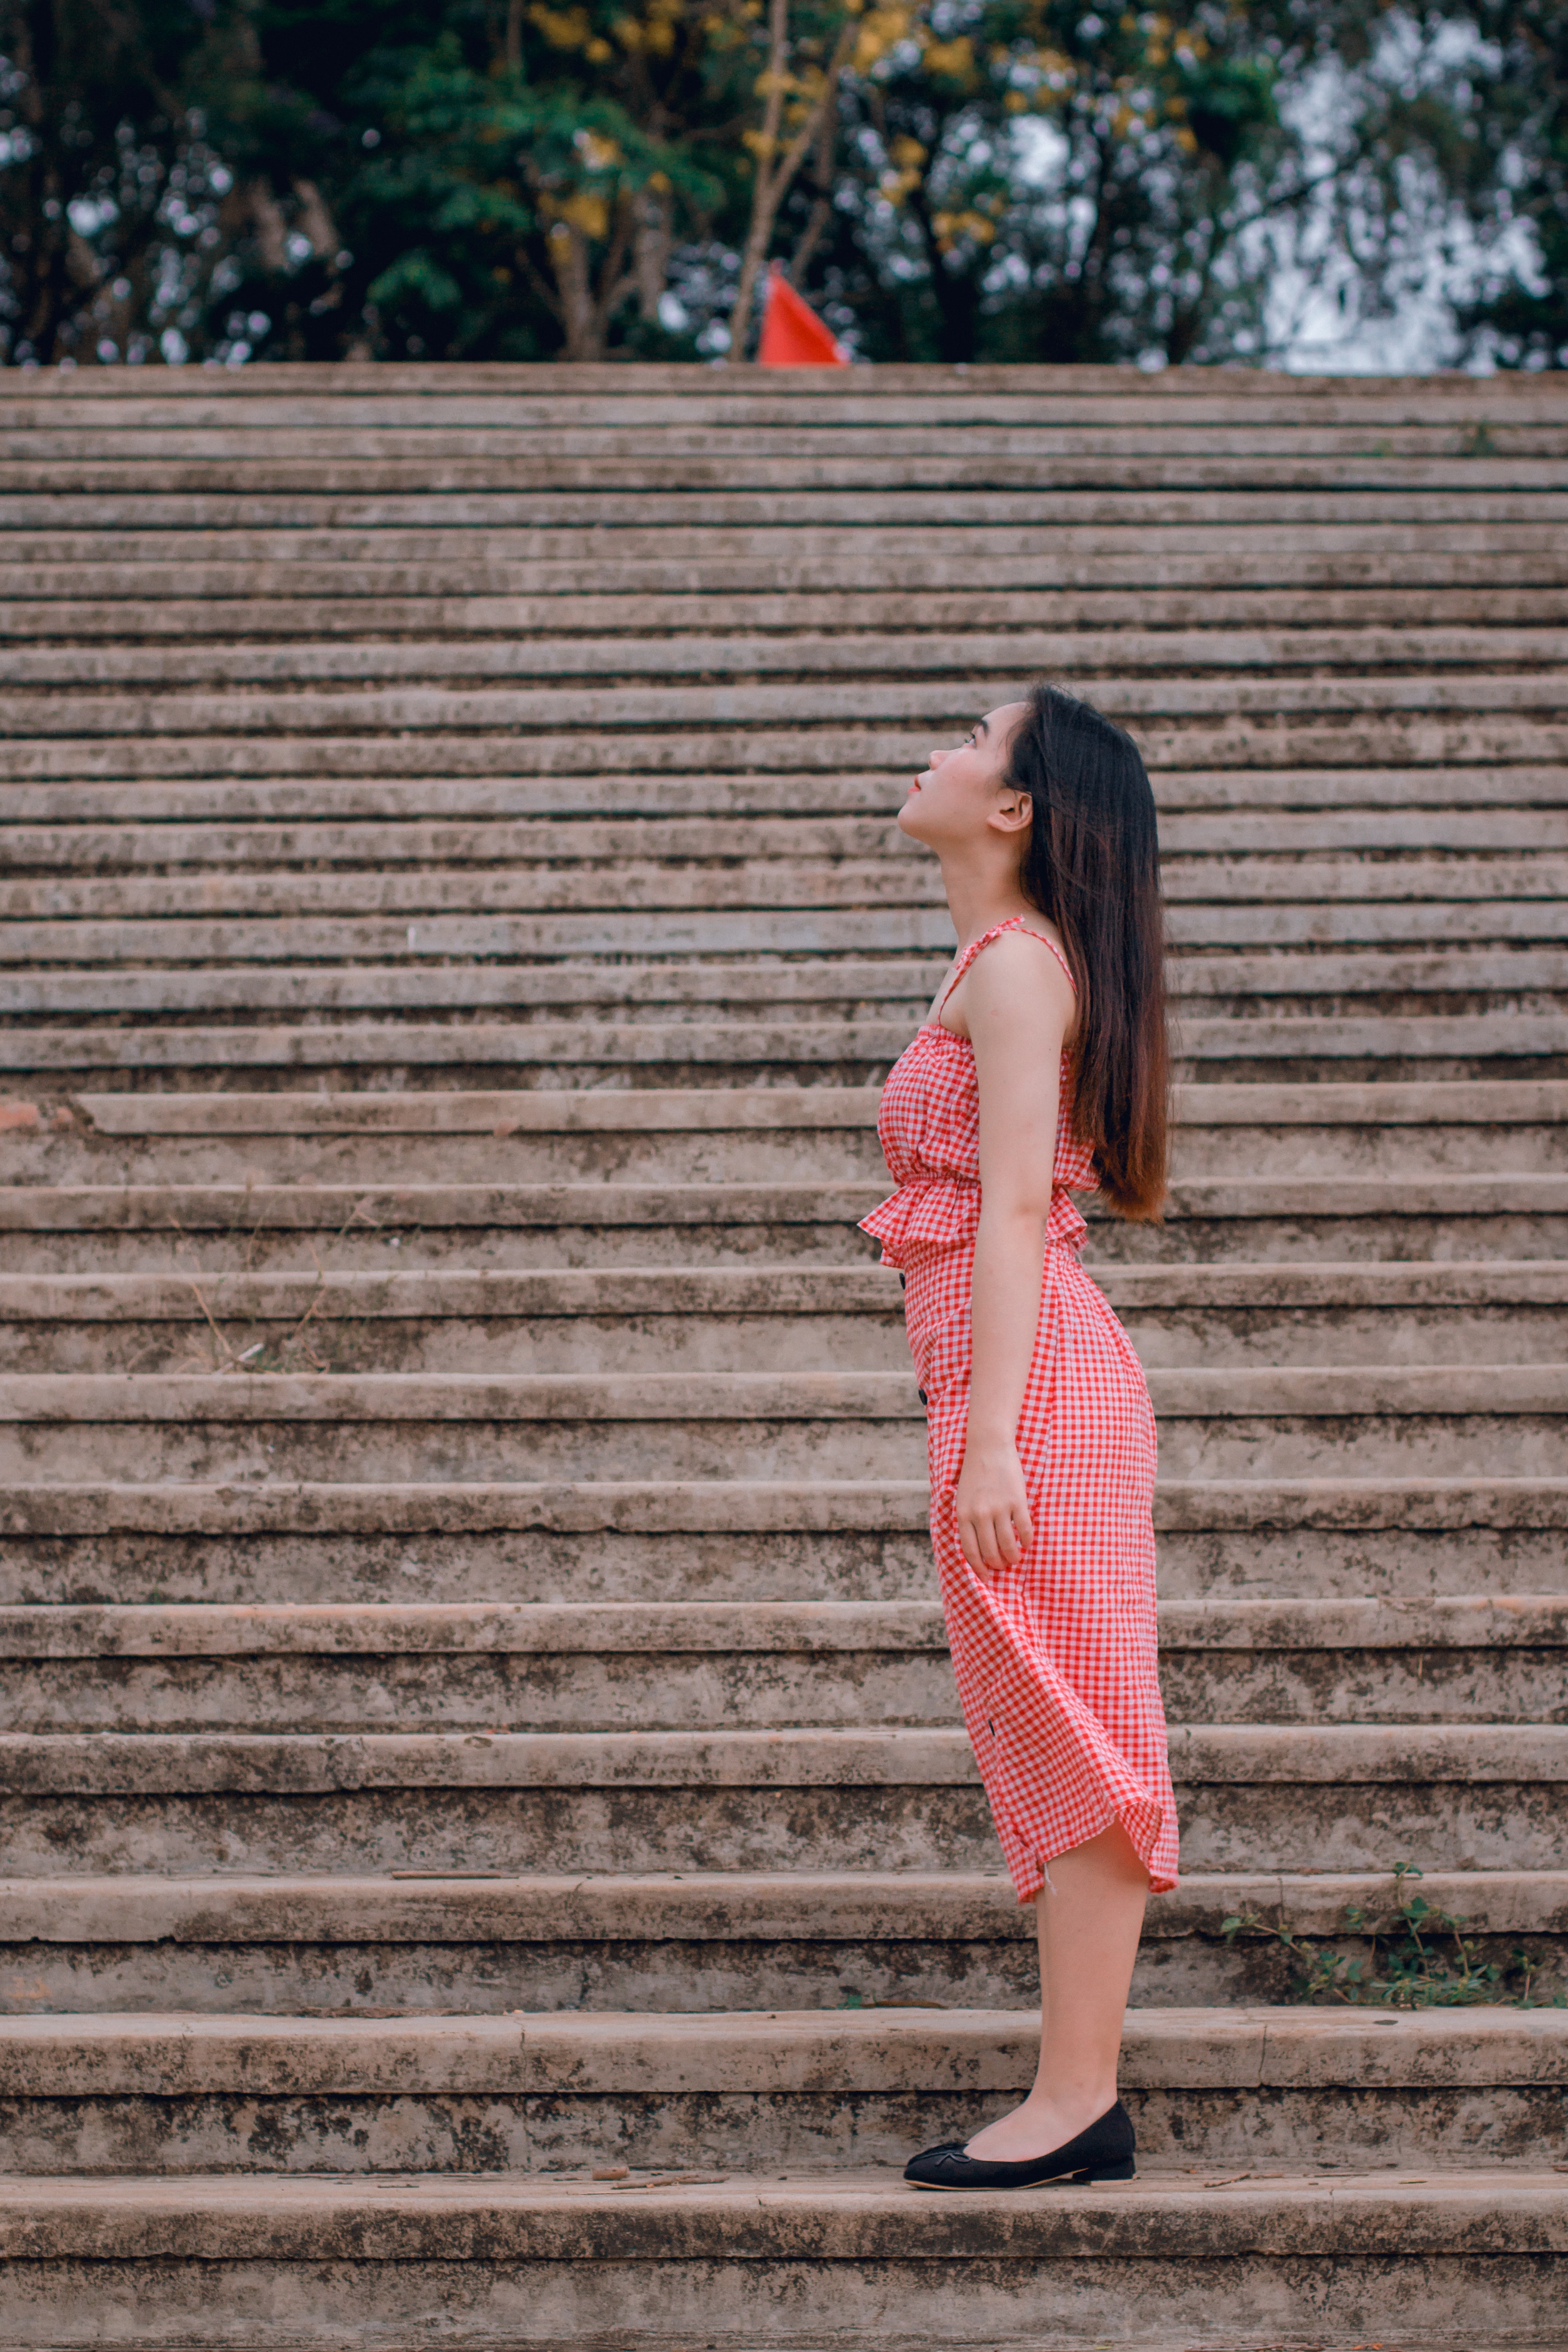
pink, photograph, beauty, clothing, dress, snapshot, standing, fashion, shoulder, wall, photography, tree, street fashion, footwear, long hair, spring, summer, textile, smile, pattern, wood, plant, magenta, shoe, happy, human leg, photo shoot, portrait photography, waist, style, flower